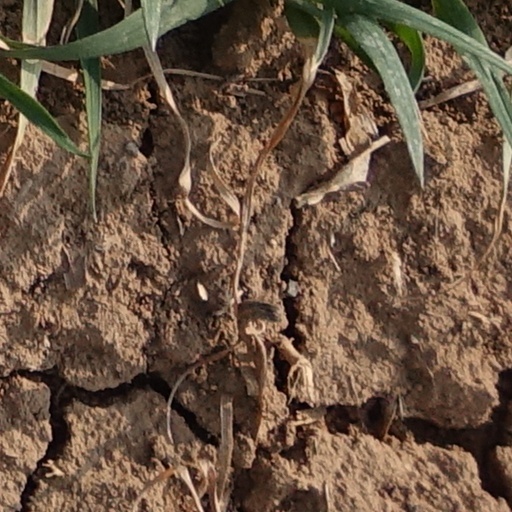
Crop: wheat